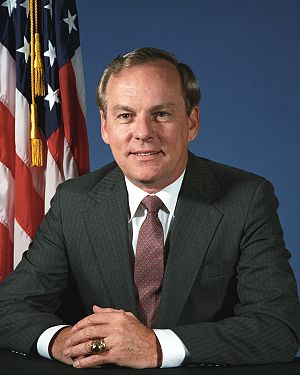
Amerikanske flådeministre / Flådeministre / Flådeministre i forsvarsministeriet
Henry L. Garrett III
Amerikanske flådeministre eller United States Secretary of the Navy er den civile leder af det amerikanske flådeministerium. Posten som flådeminister var en post i præsidentens kabinet frem til 1947, hvor flåde, hær og det nyoprettede luftvåben blev samlet under forsvarsministeriet og forsvarsministeren overtog posten i kabinettet. Posten som flådeminister besættes ved at præsidenten nominerer en kandidat, som skal godkendes af et flertal i Senatet.